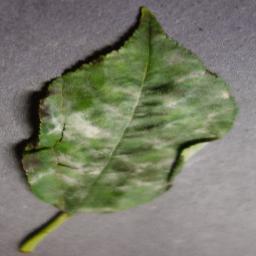
Label: Cherry___Powdery_mildew